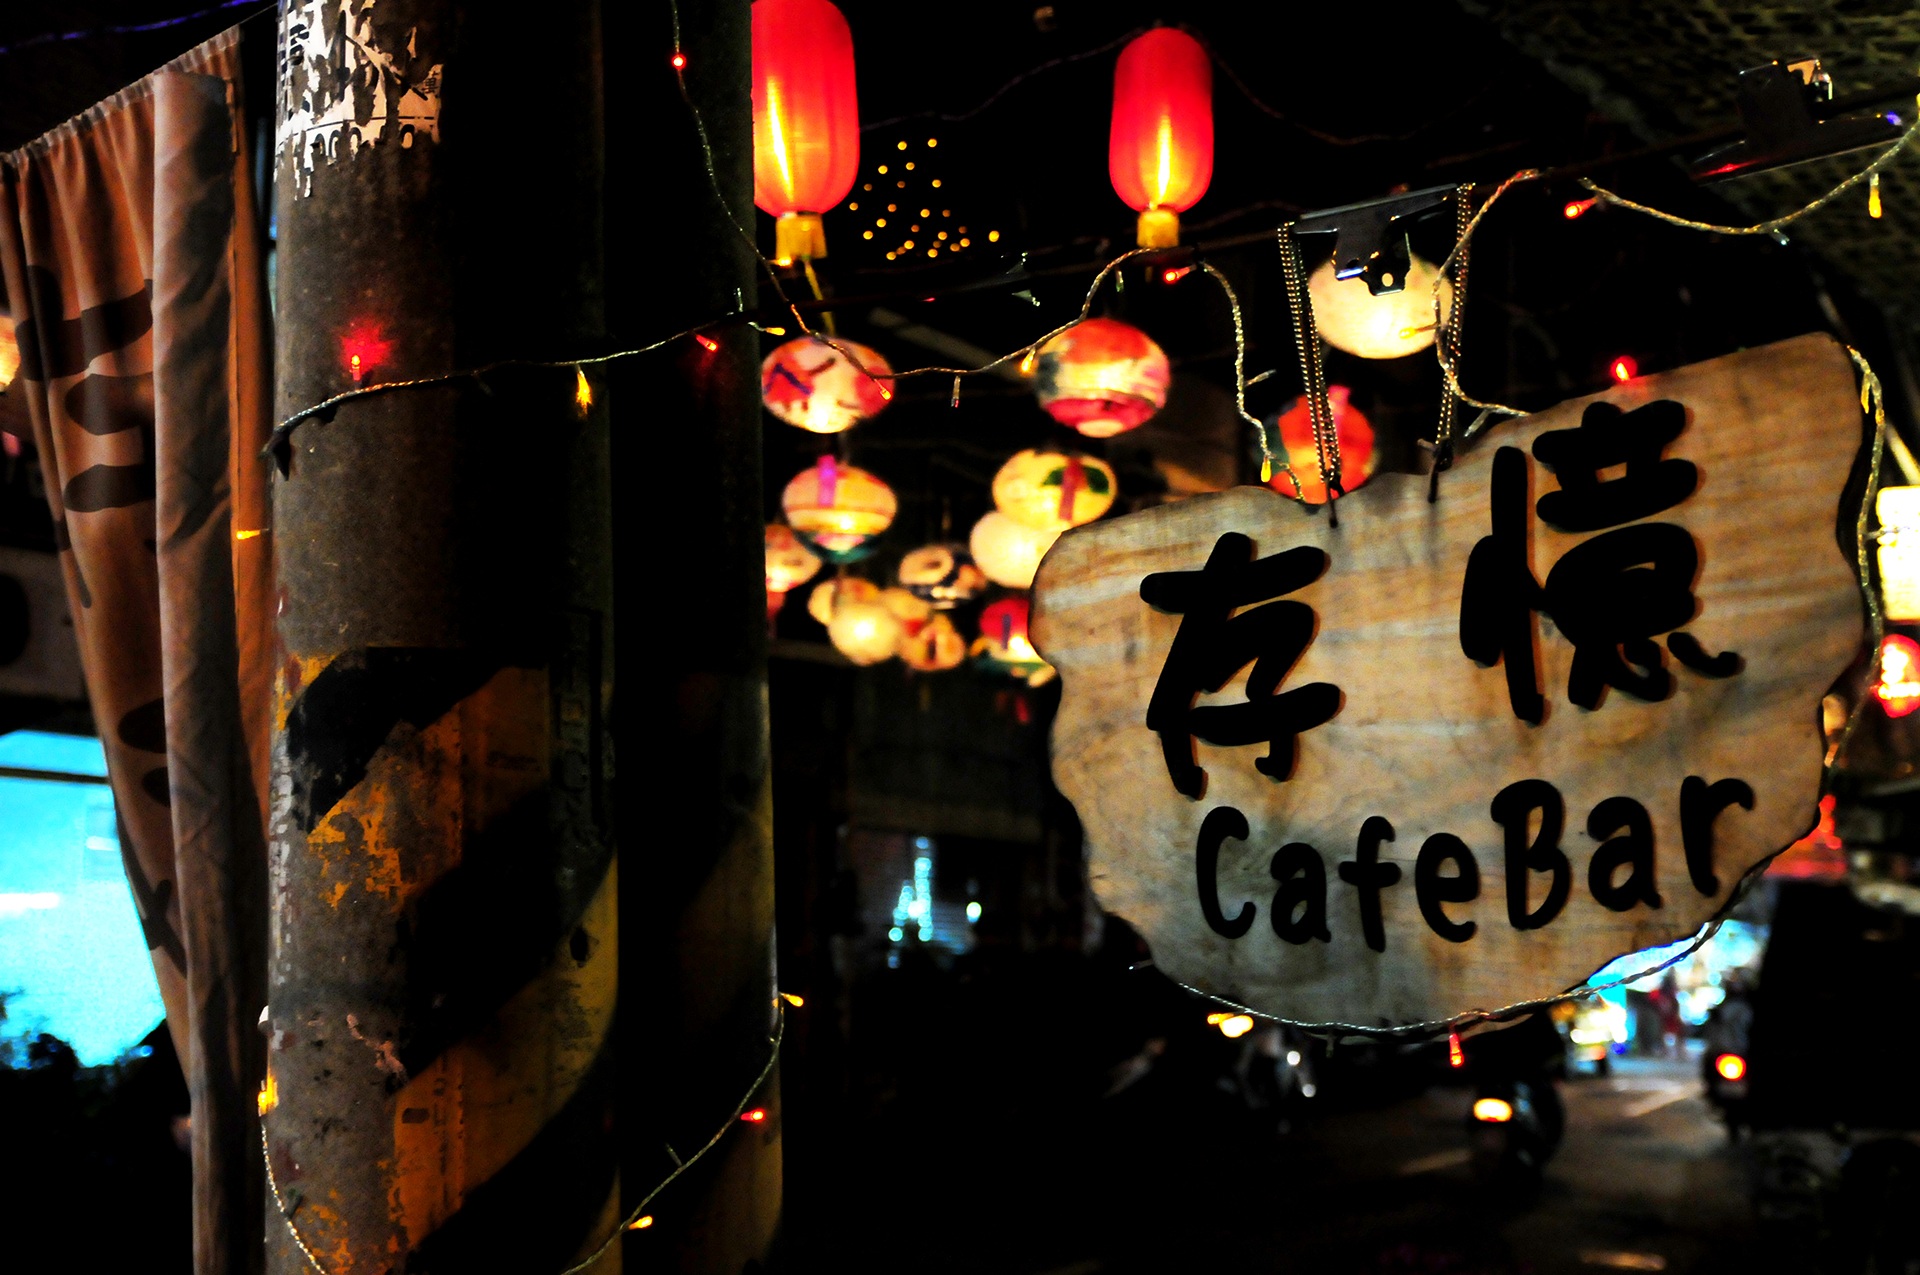
light, night, flower, lantern, holiday, christmas, lighting, lantern festival